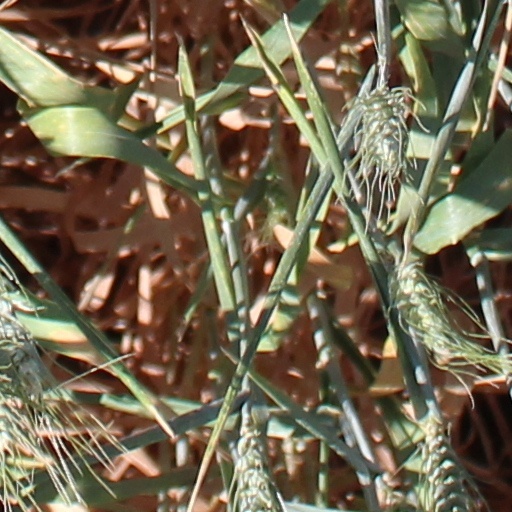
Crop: wheat